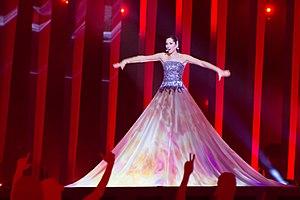
L'Estonie participe au Concours Eurovision de la chanson, depuis sa trente-neuvième édition, en 1994, et l’a remporté à une reprise, en 2001.